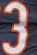
Number: 3